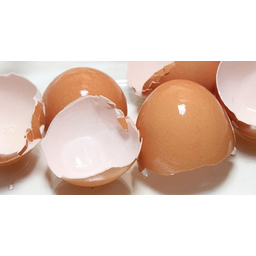
Label: trash